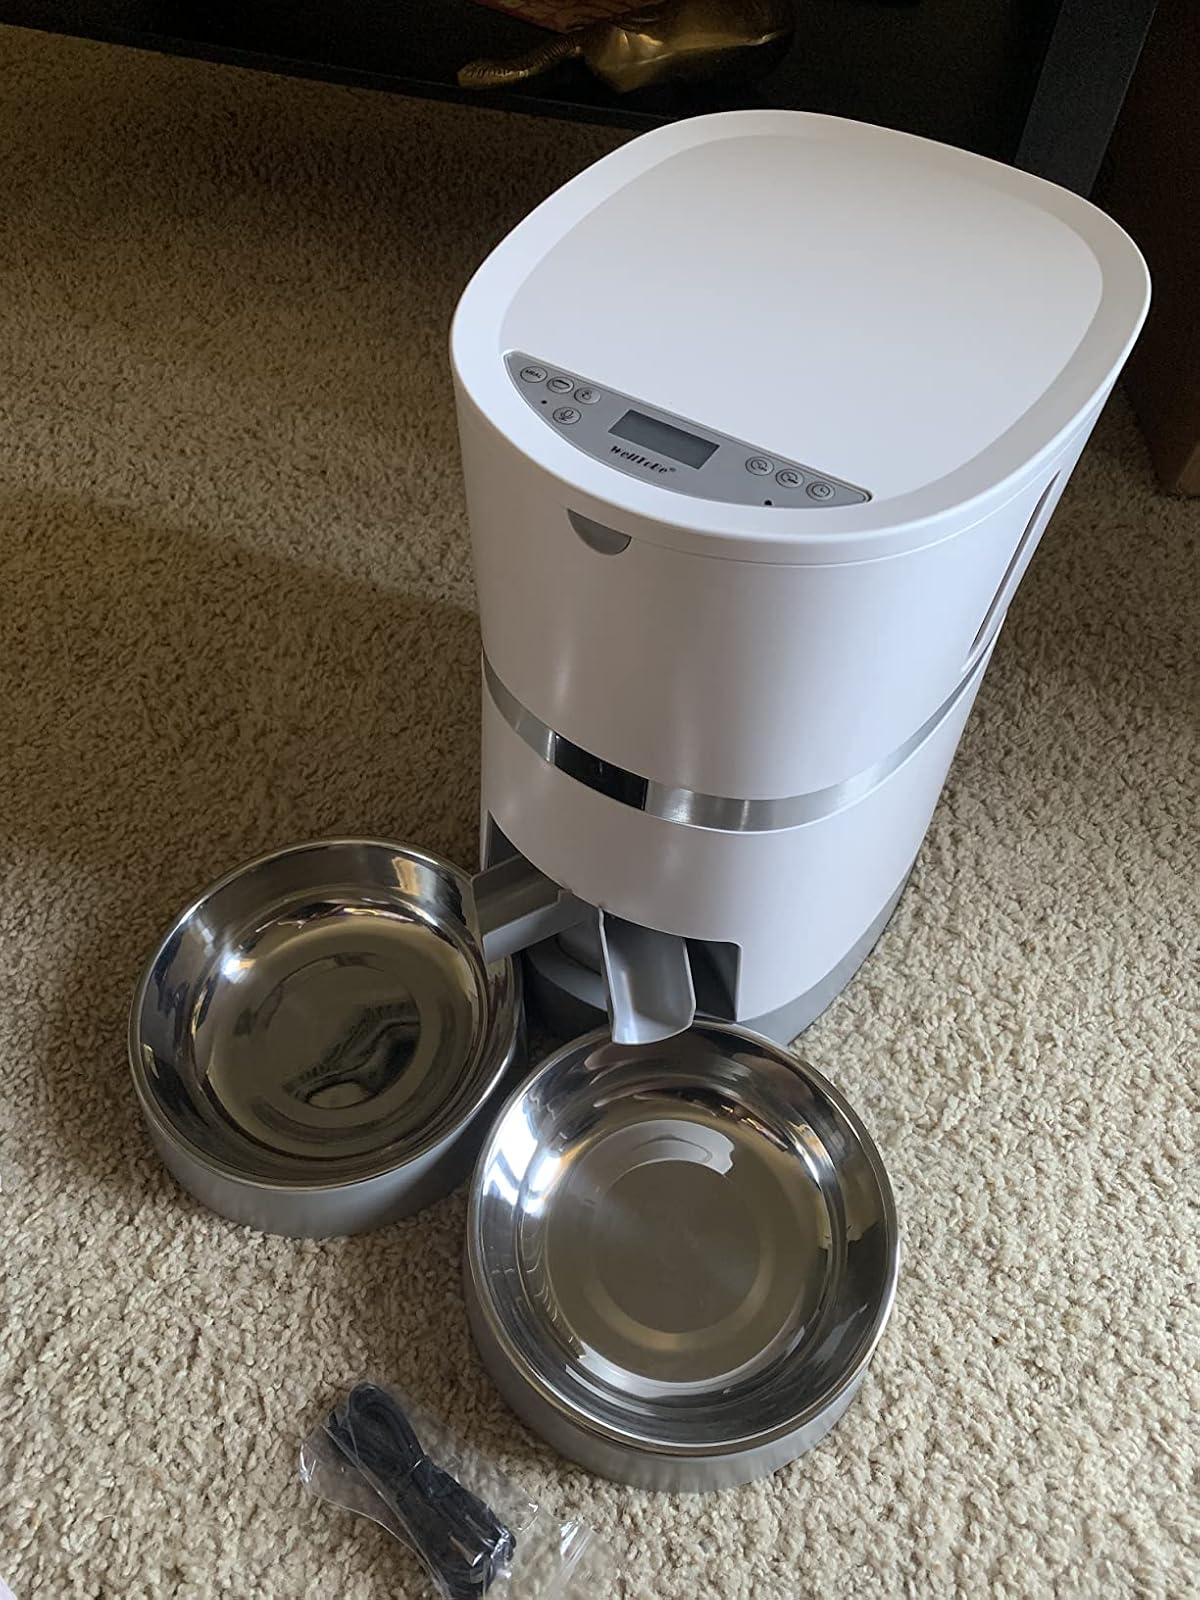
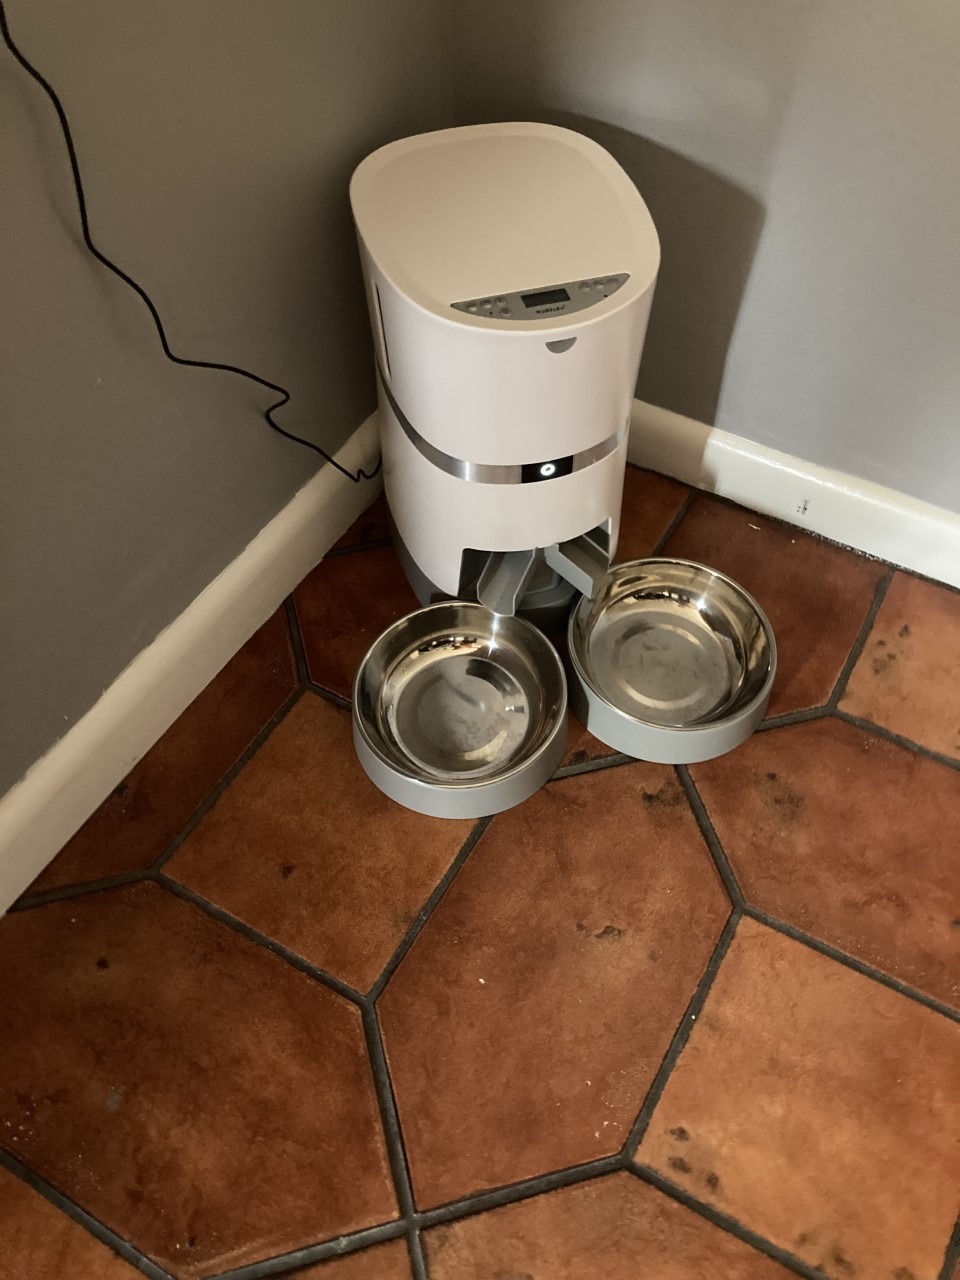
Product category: items_feeder
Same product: yes